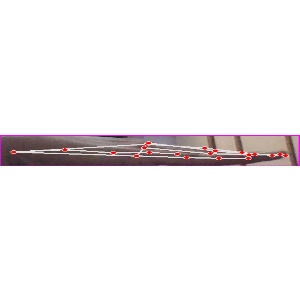
अक्षर: ज